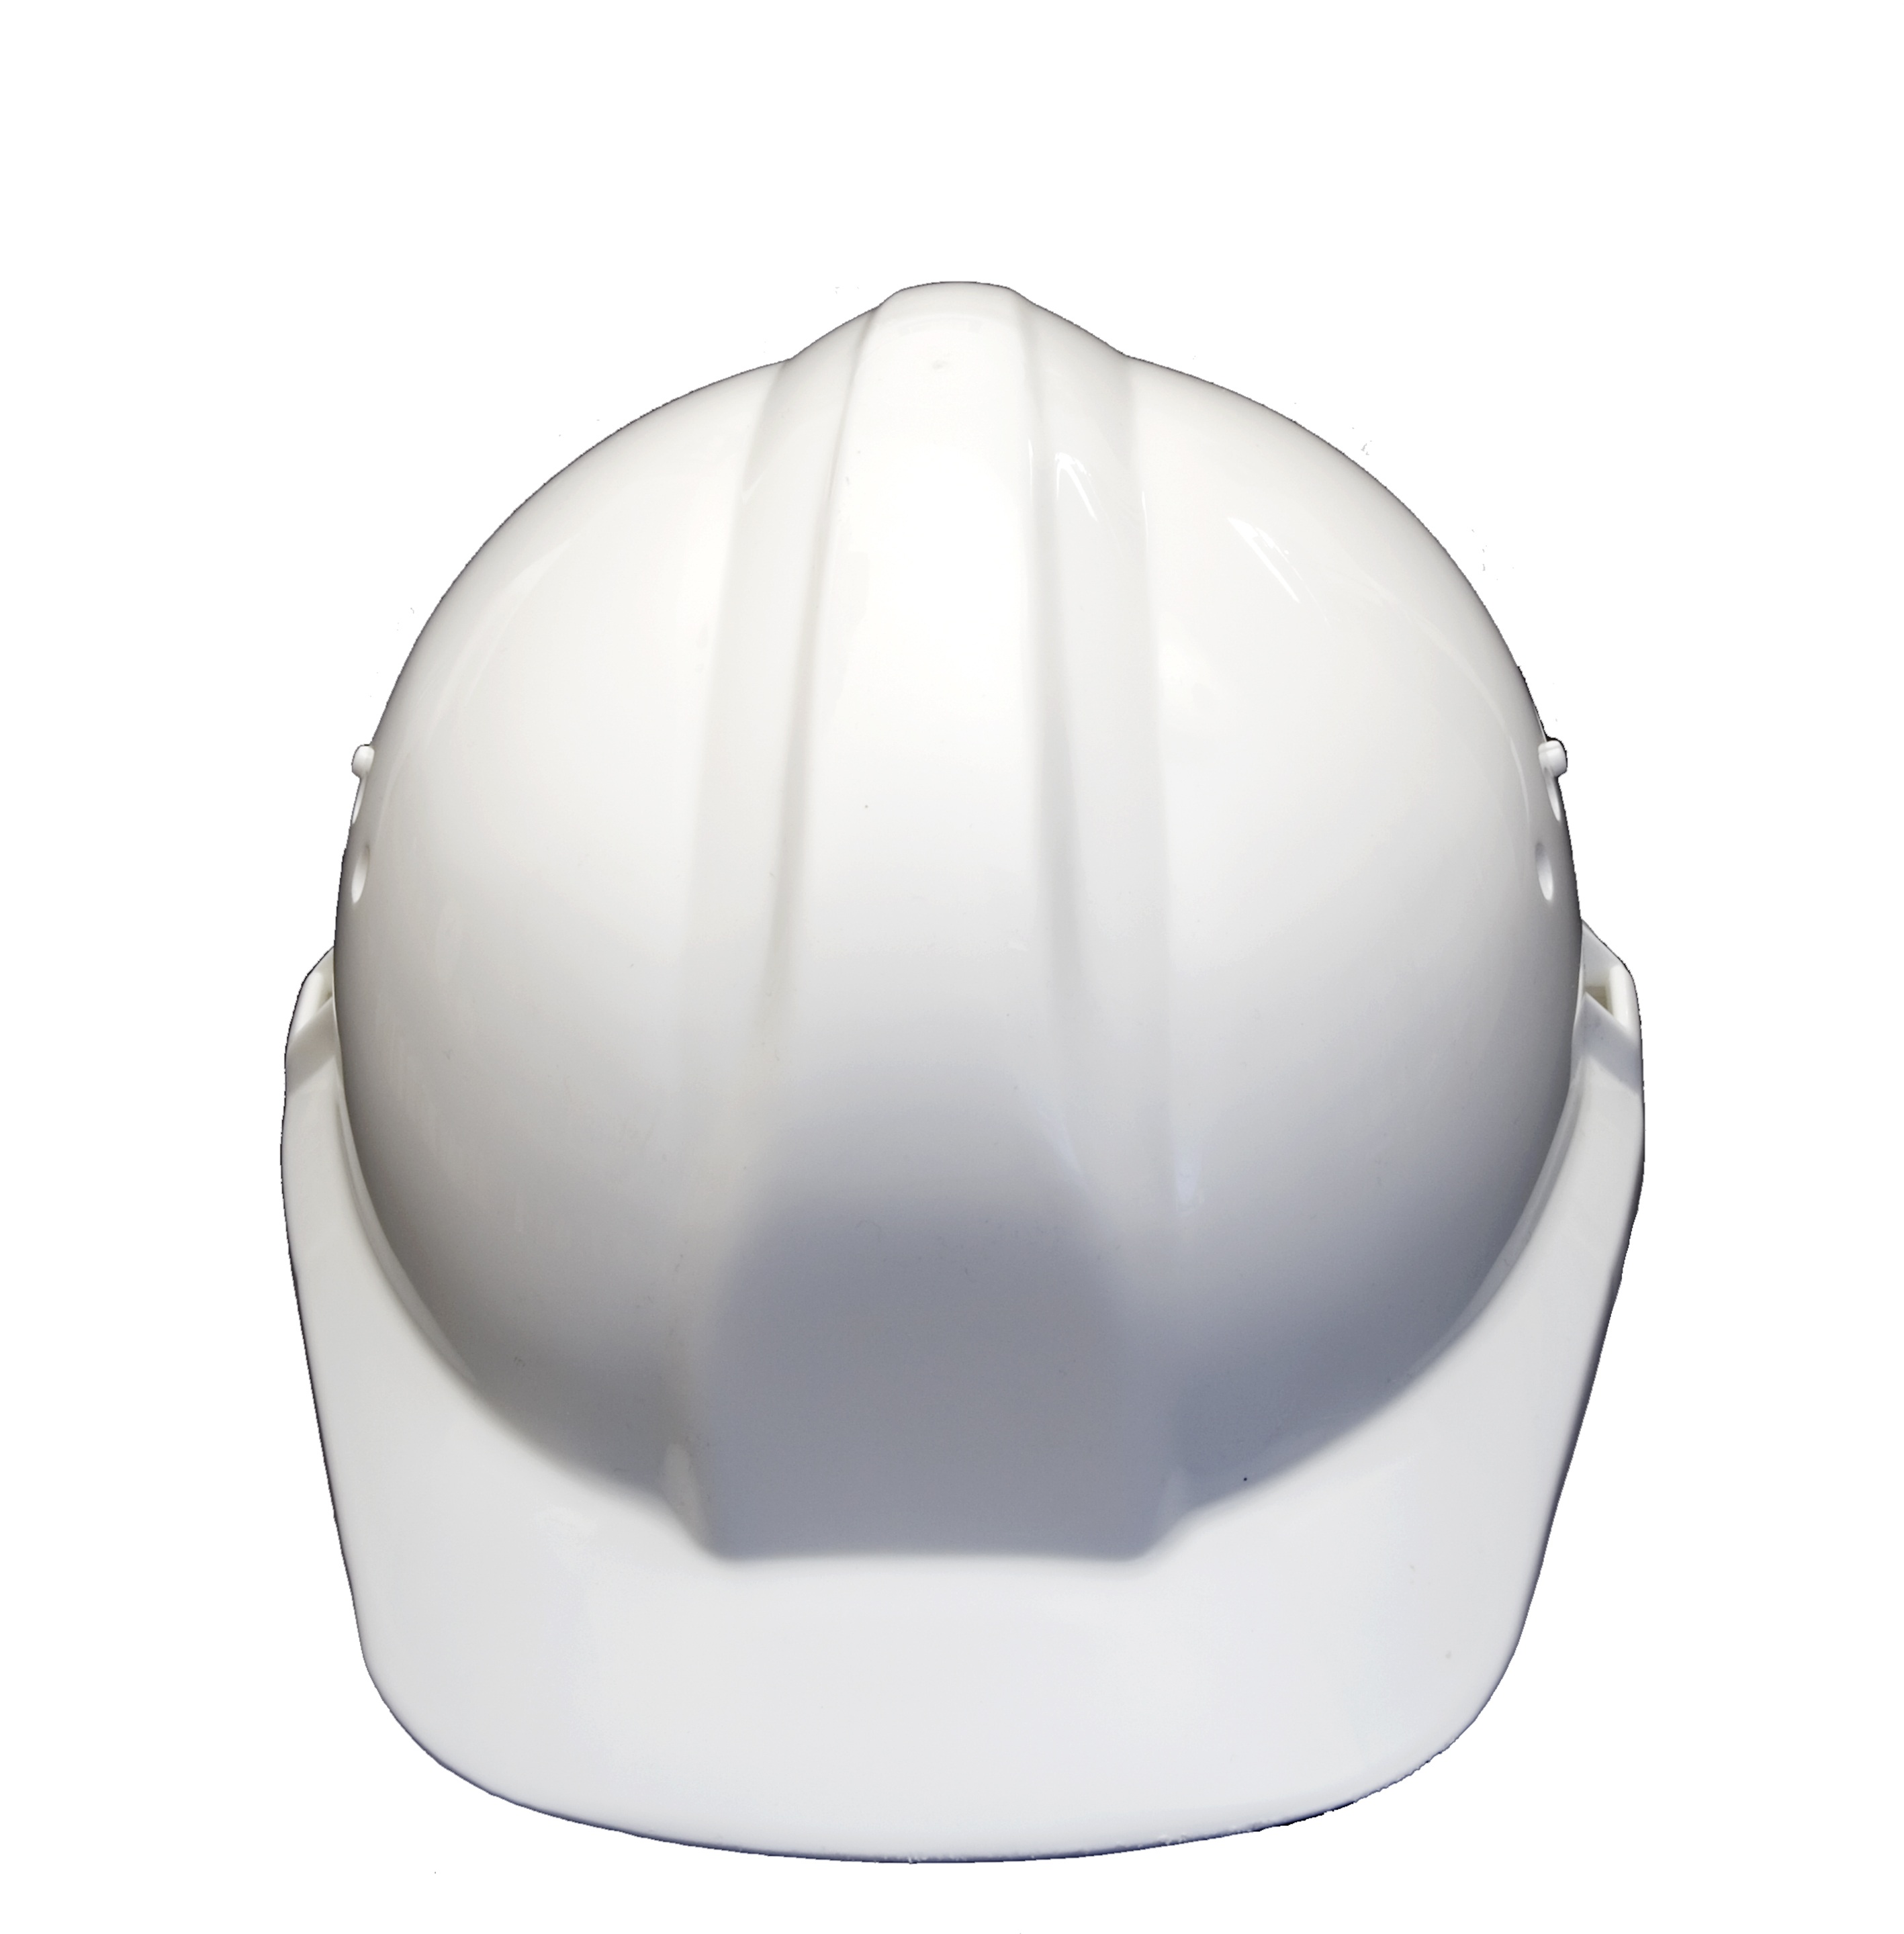
white, business, clothing, security, headgear, sports equipment, helmet, cap, sphere, headset, employee, builder, defence, useful, isolated on white background, personal protective equipment, hard hat